Marine Air Support Squadron 3

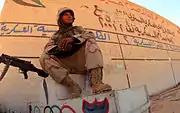
IRAQ – Lance Cpl. John A. Marcogliese of MASS-3 stands guard at one of several Olympic stadiums in Baghdad during the 2003 invasion of Iraq.

MASS 3 began sending units to Kuwait in October 2002 as part of the troop build-up for what would become Operation Iraqi Freedom. MASS-3 provided air support for the 1st Marine Division from the Kuwaiti border to Tikrit and had units remain in country until the division redeployed in October 2003.